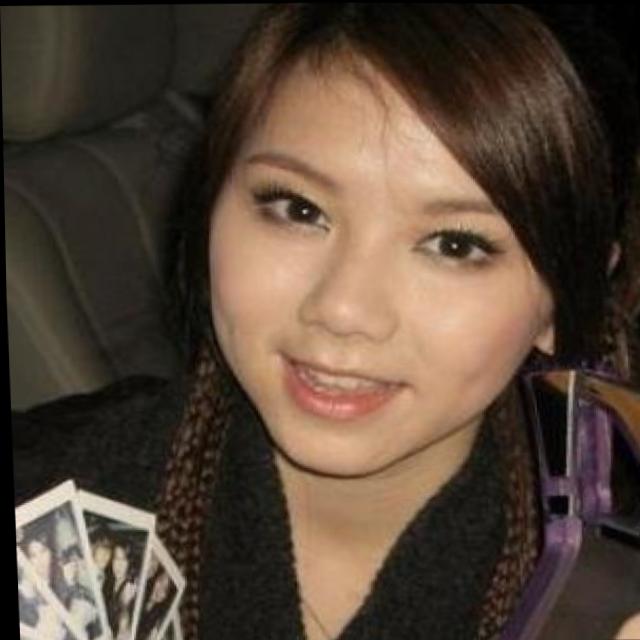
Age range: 21-44